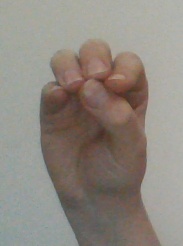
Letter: ha